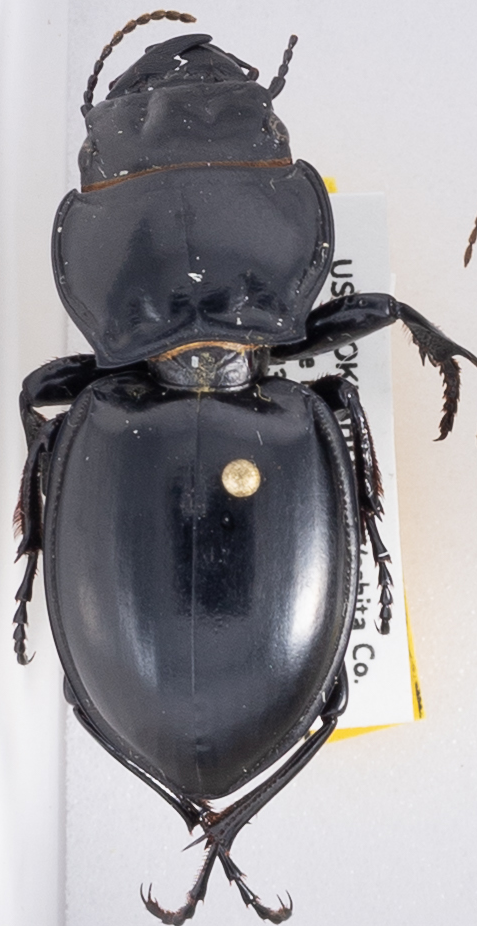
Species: Pasimachus californicus
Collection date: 2018-05-30
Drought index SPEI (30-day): -1.28
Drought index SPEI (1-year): -0.9
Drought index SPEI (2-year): -0.62